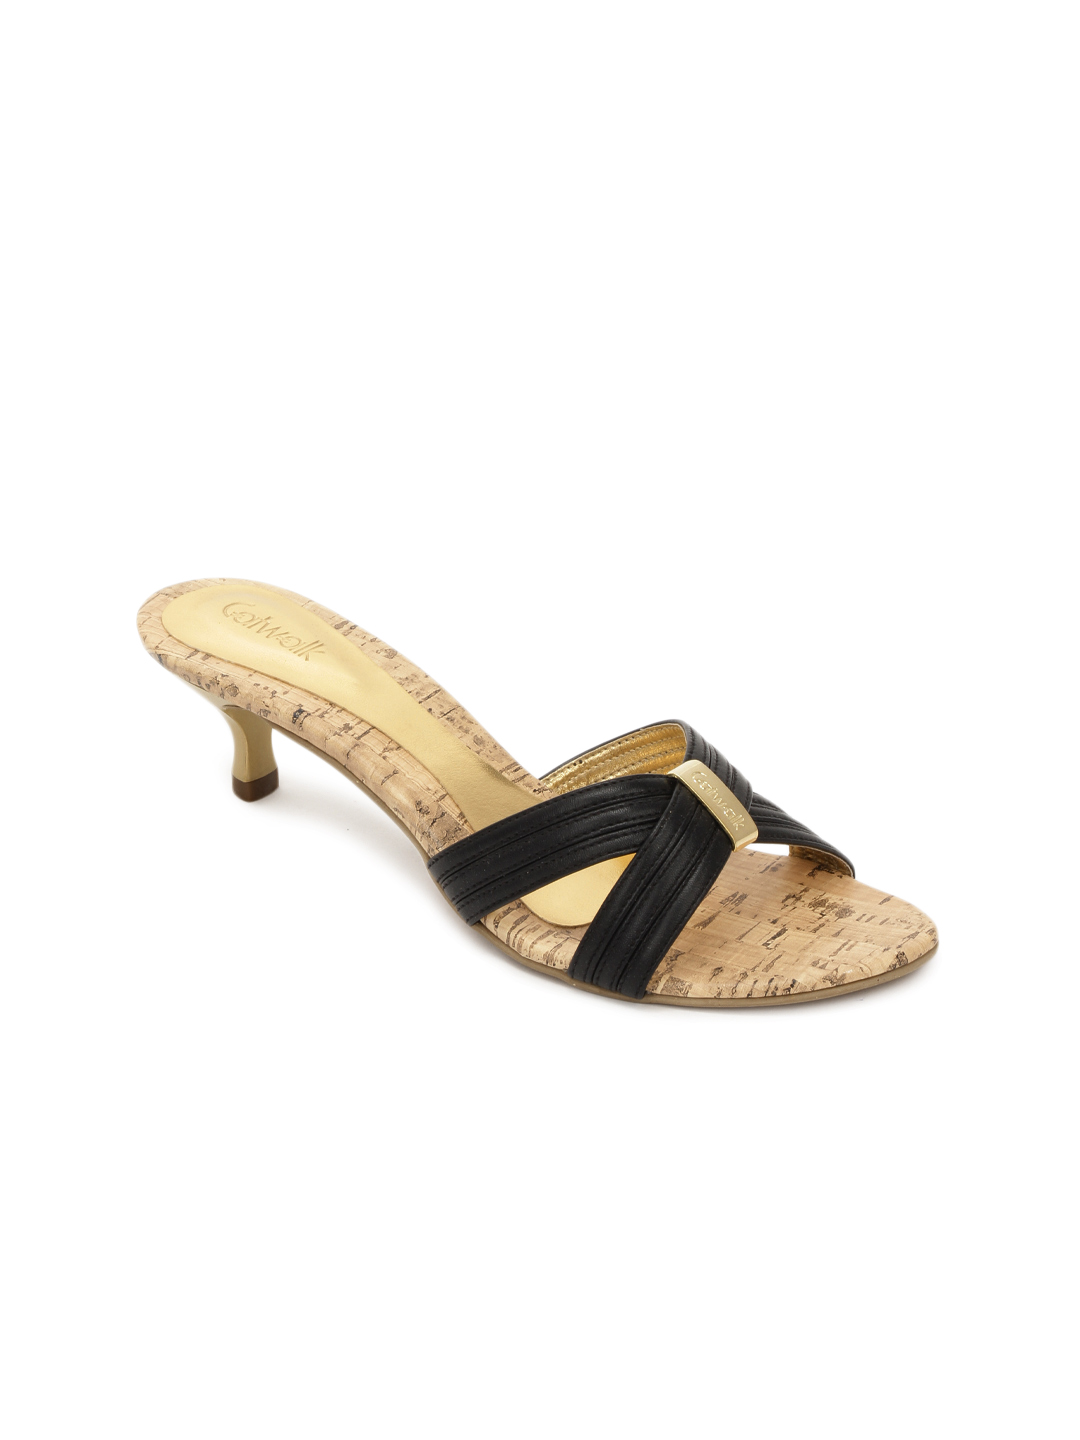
Catwalk Women Black Heels
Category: Footwear / Shoes / Heels
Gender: Women
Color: Black
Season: Winter 2012
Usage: Casual